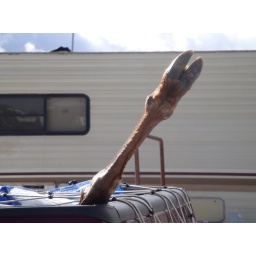
in the truck next door